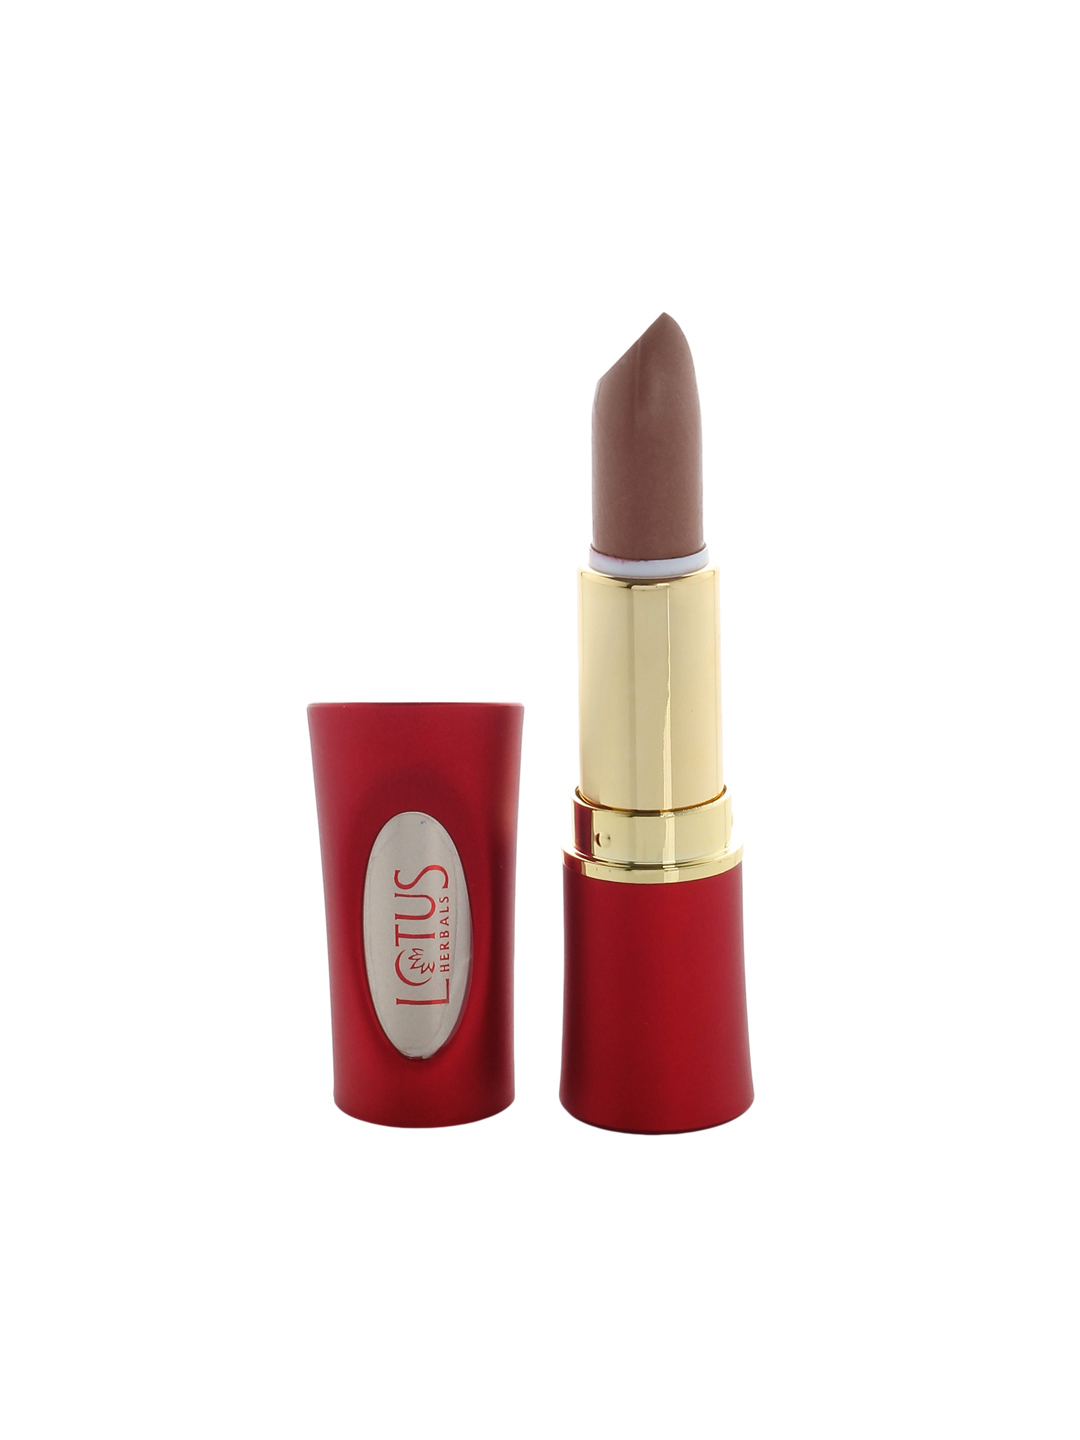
Lotus Herbals Sand Storm Lipstick 181
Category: Personal Care / Lips / Lipstick
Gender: Women
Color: Brown
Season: Spring 2017
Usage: Casual